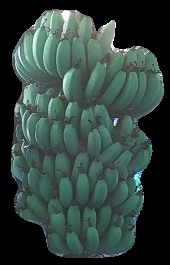
Variety: pachbale
Grade: grade1